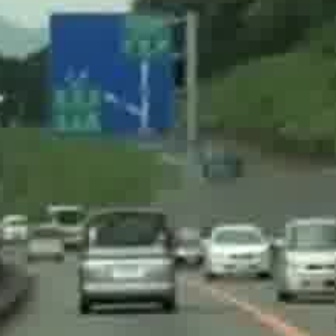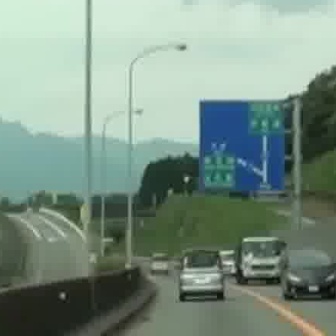
  Please identify the target specified by the bounding box [48,11,168,130] in the first image and locate it in the second image. Return the coordinates in [x_min,y_min,x_max,y_max] format.
Answer: [197,100,283,186]